Free Legal Assistance Group

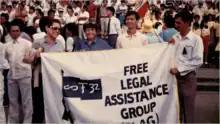
FLAG hosting a rally during martial law

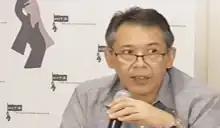
FLAG chairman Dean Diokno

FLAG was founded in October 1974 at the home of Sen. Jose W. Diokno, together with Sen. Lorenzo M. Tañada, Justice J.B.L. Reyes, and Atty. Joker Arroyo—more than two years after the 1972 proclamation of Martial law under Ferdinand Marcos. Diokno had conceived the law firm during his imprisonment. After his release on September 11, 1974, which came after spending 718 days as a political prisoner under the Marcos administration, he organized FLAG with his friend, retired Sen. Tañada and a group of young lawyers. The group was conceived as a means of supporting human rights victims through a new and innovative method called developmental legal aid or developmental legal advocacy. FLAG member Atty. Arno Sanidad later stated that in 1976, he was among the five lawyers from the University of the Philippines Diliman to serve as the first paralegals in the country, under the guidance of Diokno and FLAG.